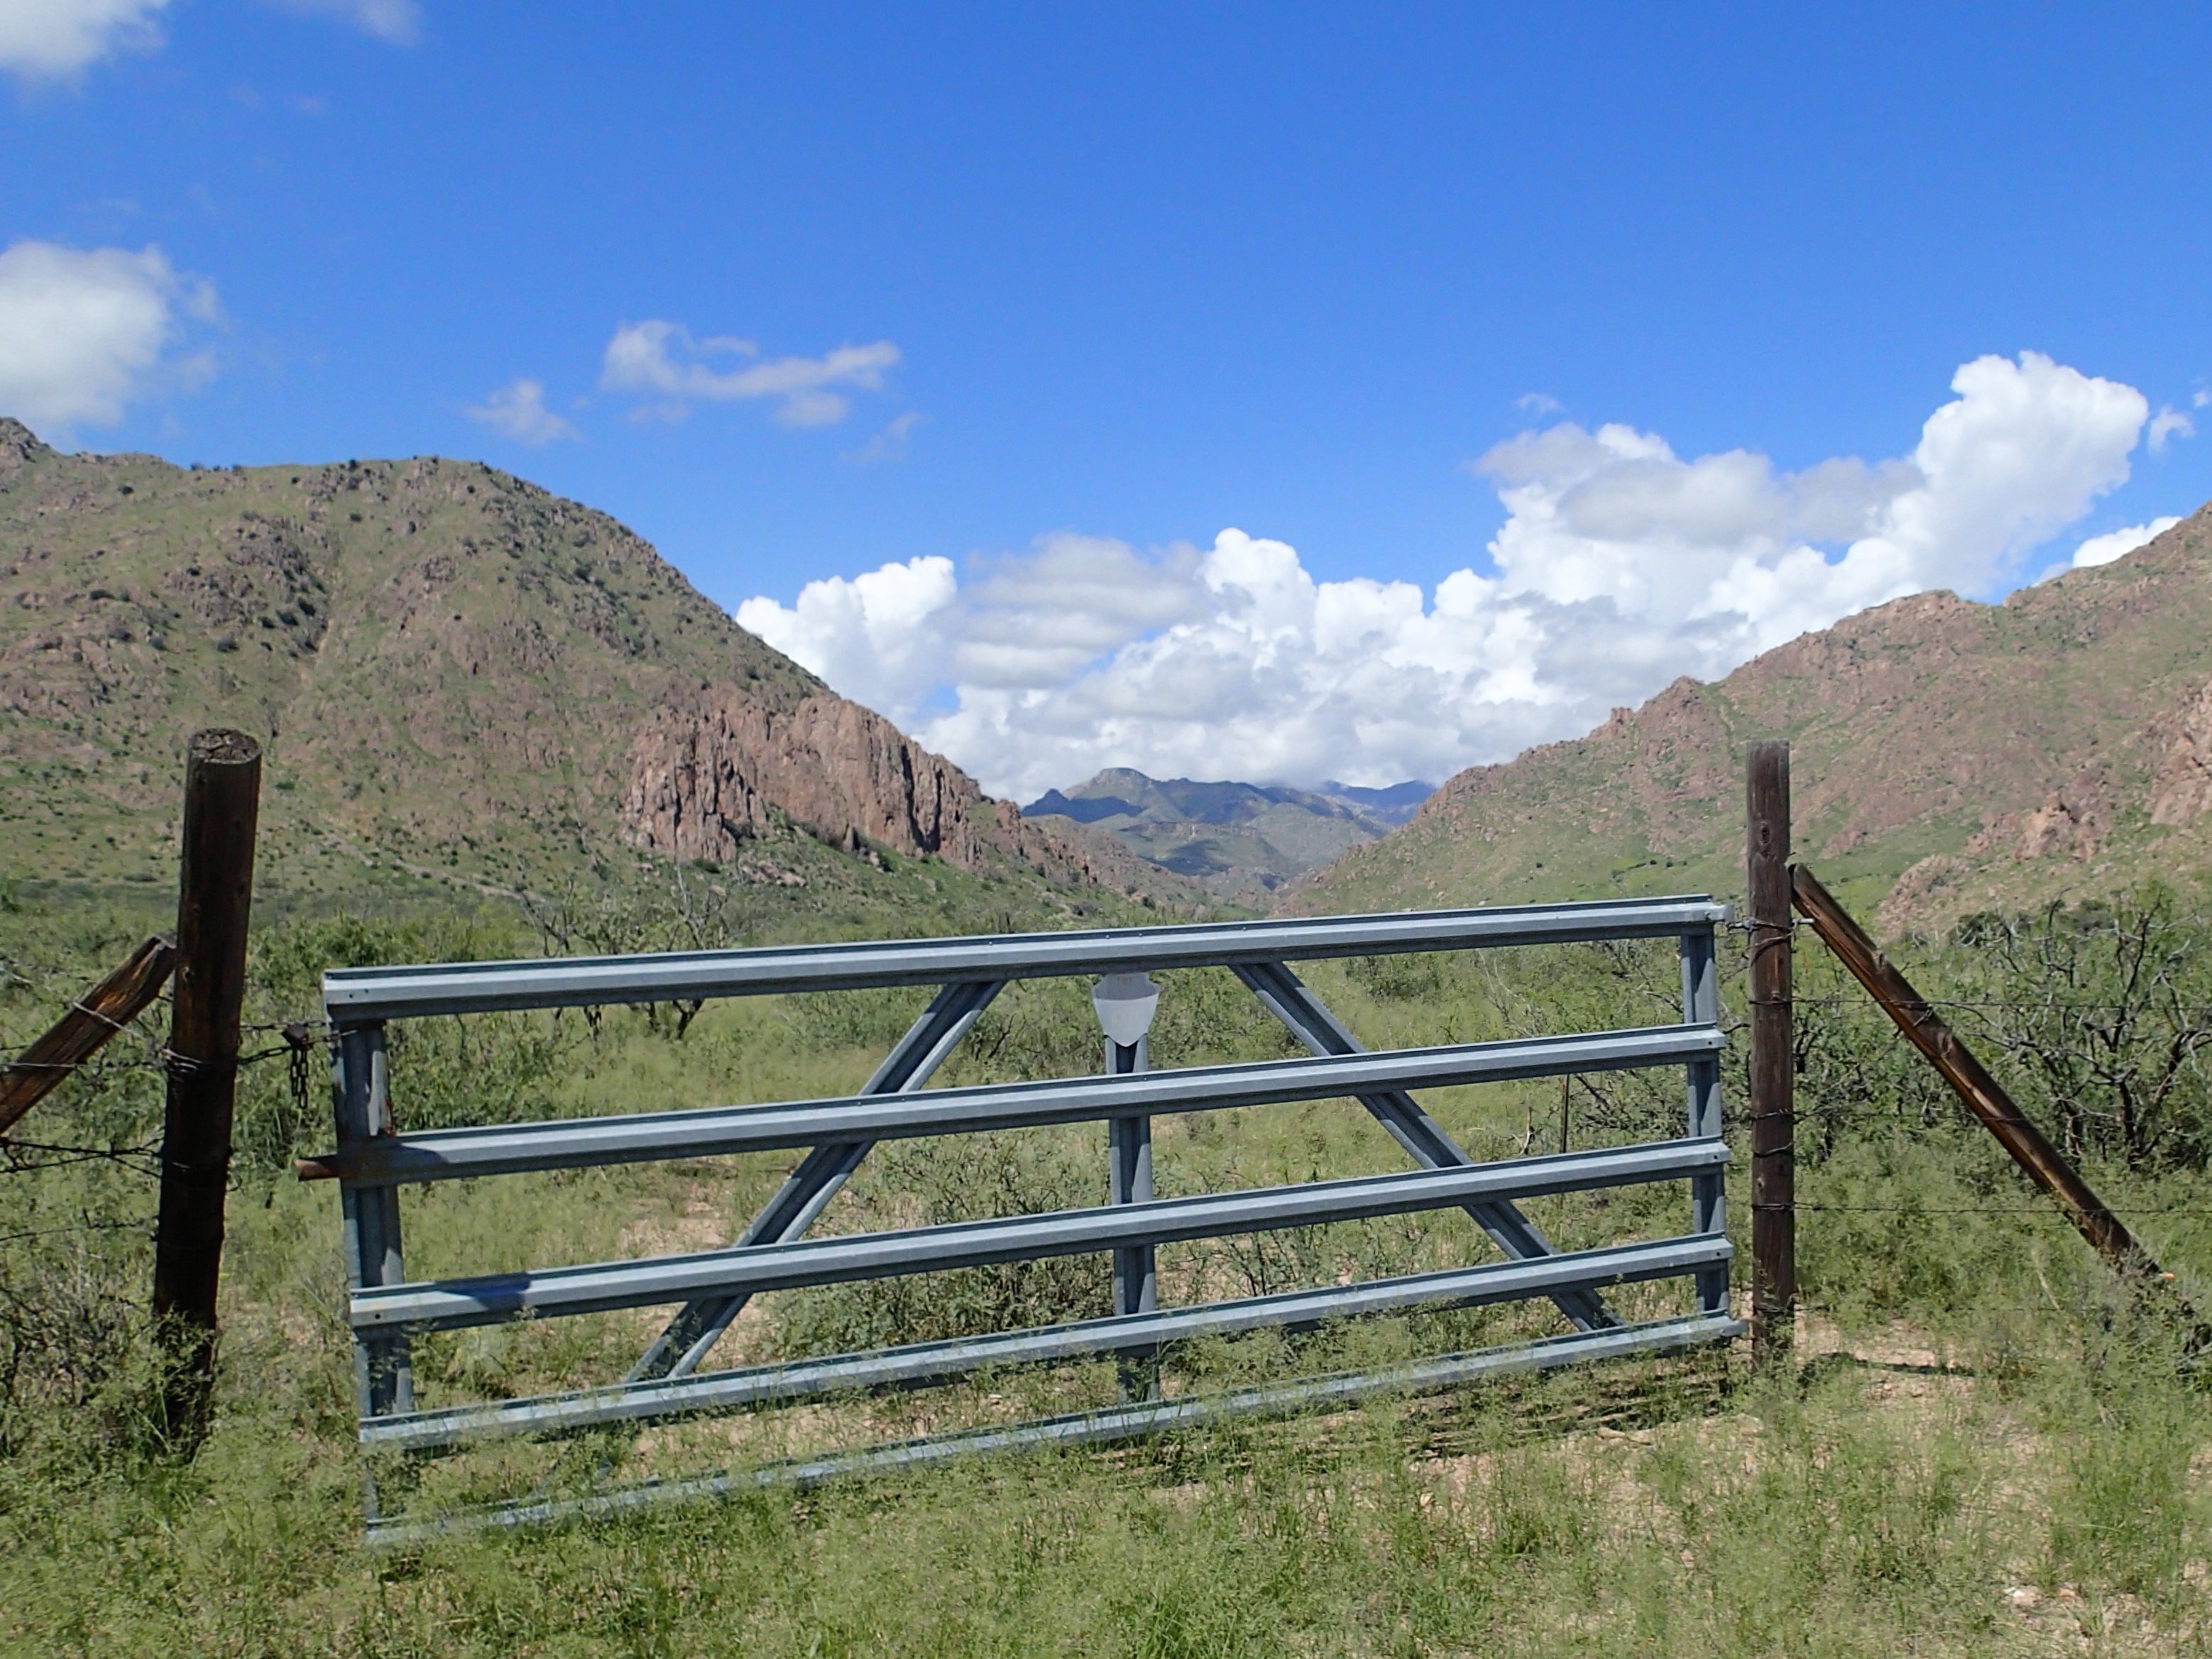
mountain, meadow, prairie, mountain range, pasture, ranch, horseshoecanyon, geographical feature, mountainous landforms